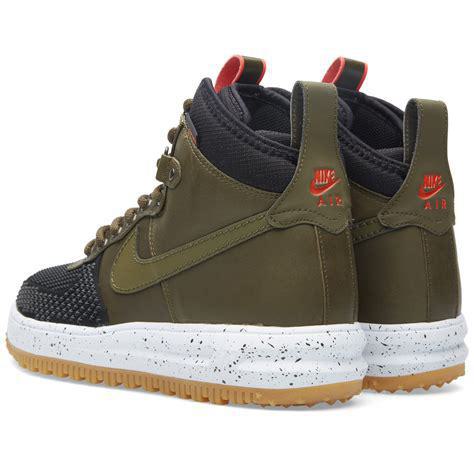
Brand: Nike
Model: Lunar Force 1 Duckboot